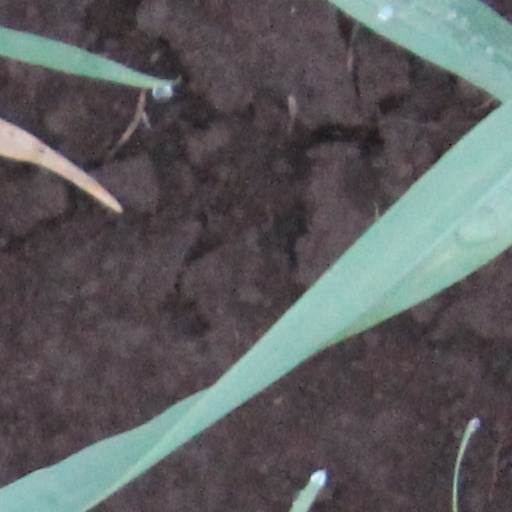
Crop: wheat